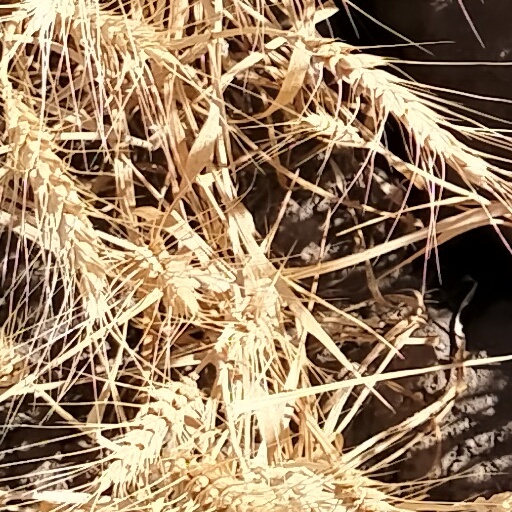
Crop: wheat